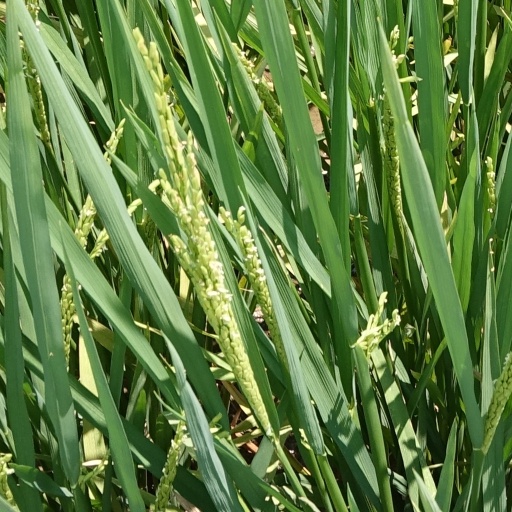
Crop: rice